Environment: real
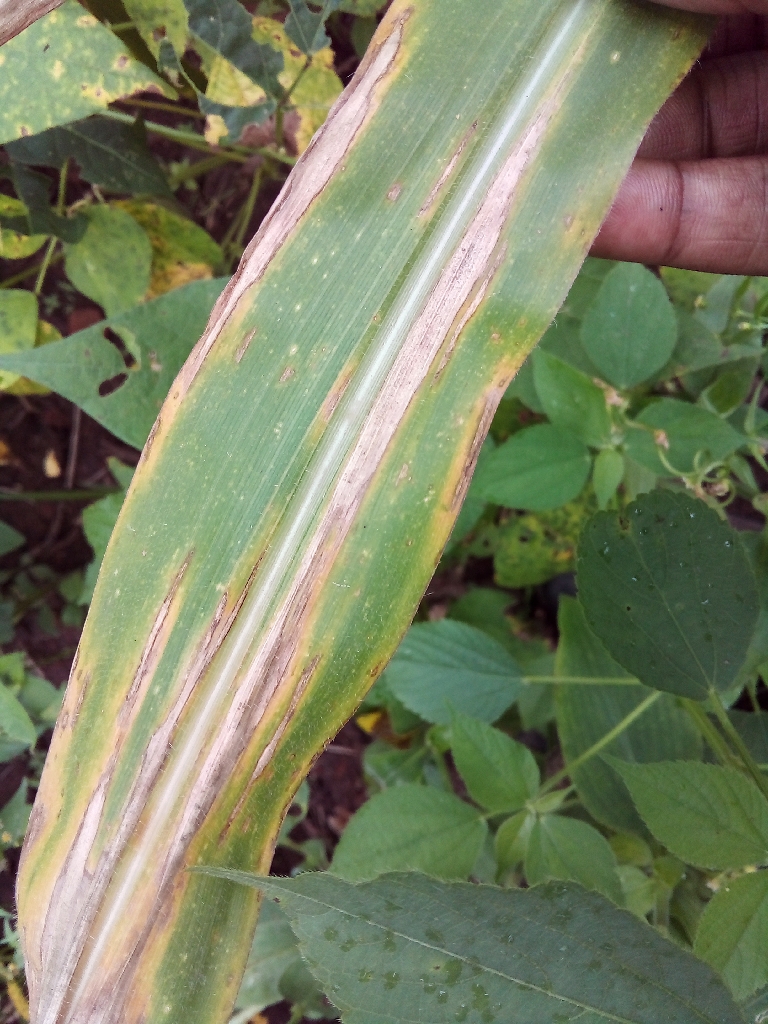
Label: northern_corn_leaf_blight